Mason Kinsey

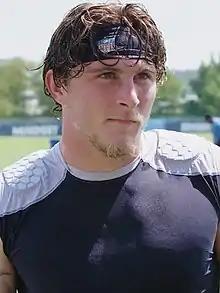
Kinsey in 2021

Mason Shane Kinsey (born August 29, 1998) is an American professional football wide receiver and return specialist for the Tennessee Titans of the National Football League (NFL). He played college football for the Berry Vikings.